Question: How is the sky above?
Tambaya: Yaya yanayin saman?
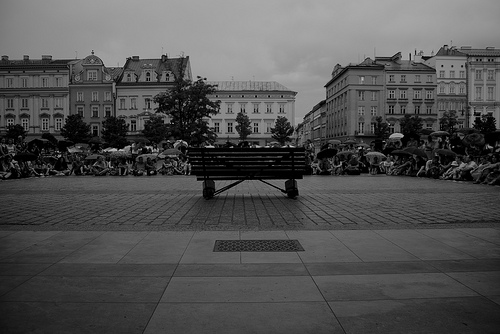
Answer: Cloudy.
Amsa: Gajimare.